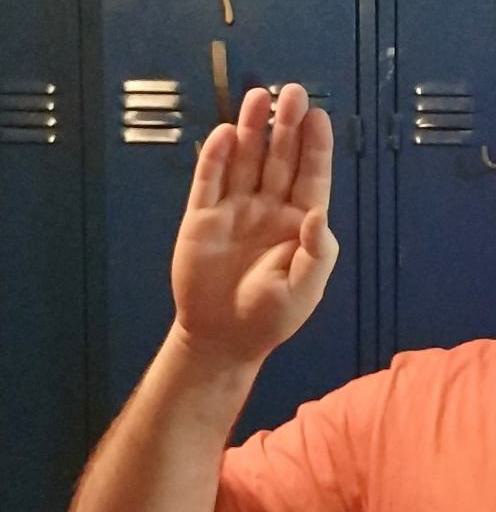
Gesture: stop